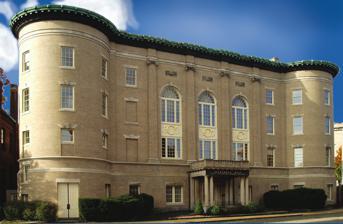
Building: Tuckerman Hall
Country: United States of America
Year built: 1902
United States historic place Tuckerman Hall U.S. Historic district Contributing property Show map of Massachusetts Show map of the United States Location Worcester , MA Coordinates 42°16′23.7″N 71°48′4.6″W / 42.273250°N 71.801278°W / 42.273250; -71.801278 Built 1902 Architect Josephine Wright Chapman Architectural style Neoclassical Part of Institutional District ( ID80000554 ) Tuckerman Hall is a concert hall in Worcester, Massachusetts . It was built in 1902 in the Neoclassical style and restored in 1999. The architect was Josephine Wright Chapman . It is the home of the Massachusetts Symphony Orchestra. Other current uses include weddings, receptions and other events. History Worcester Woman's Club ca. 1902 The building was built for the use of the Worcester Woman's Club in 1902. It is named after Elizabeth Tuckerman, the grandmother of Stephen Salisbury III , who donated the land, which was left over from his donation to the Worcester Art Museum nearby. On March 3, 1980 Tuckerman Hall was listed in the National Register of Historic Places within the Institutional District at the local significance level. On October 4, 2000 Tuckerman Hall was declared an Official Project of Save America's Treasures . See also 1930 concert at Tuckerman Hall References